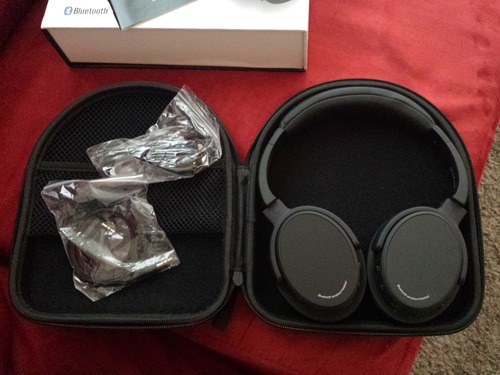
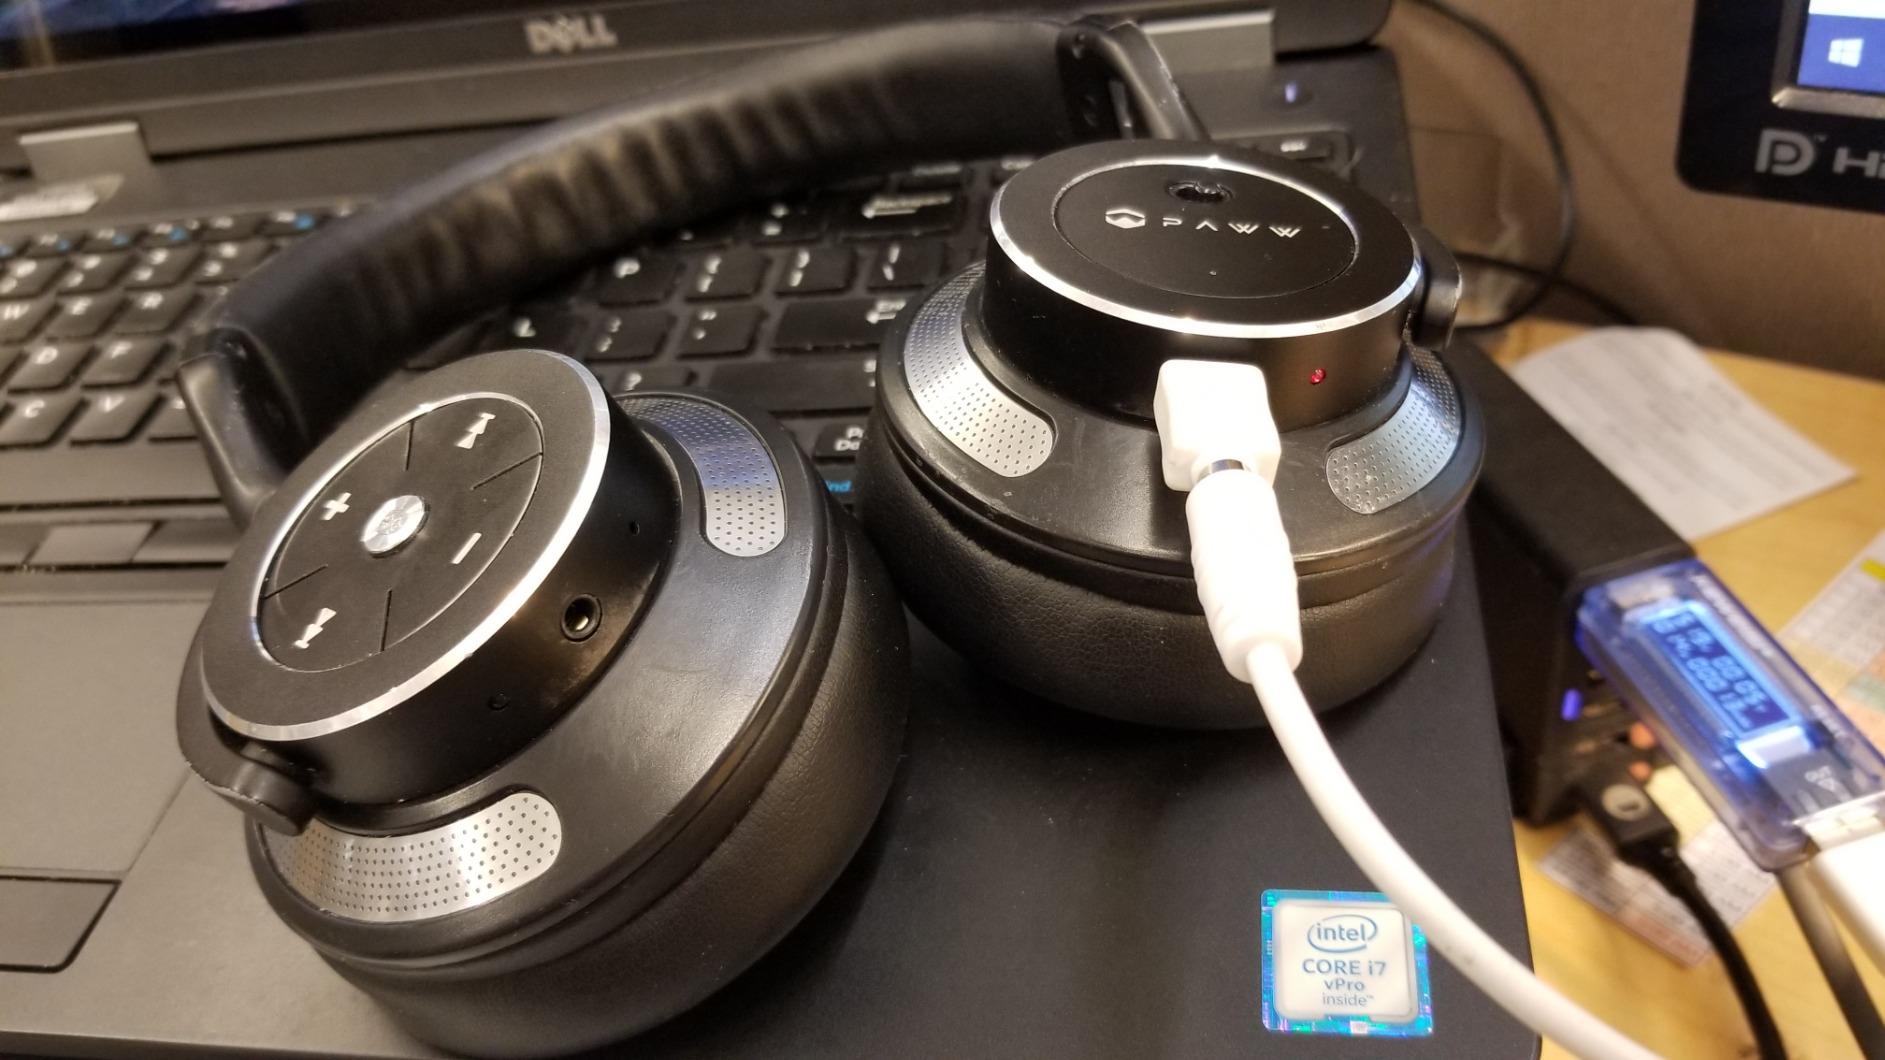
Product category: headphones
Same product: no